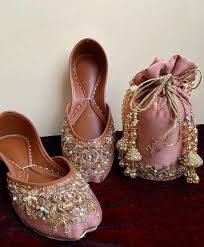
Label: Ballet Flat